Chicago Owls

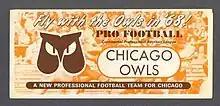
Chicago Owls ticket envelope

After dropping four of their first five games, the Owls fired Branby and replaced him with Webb, who was still the Owls' backup quarterback. Webb led Chicago to a 5–2 record the rest of the year, enough to even up the Owls' record at 6–6, third place in the Central Division. Playing primarily on Saturdays, the club drew only 35,835 fans to cavernous Soldier Field all season, or less than 6,000 a game.